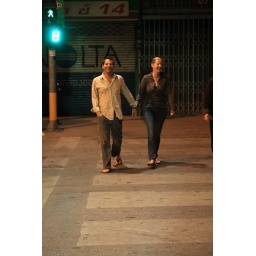
It's much easier to cross the street in the early morning before the sunrises.